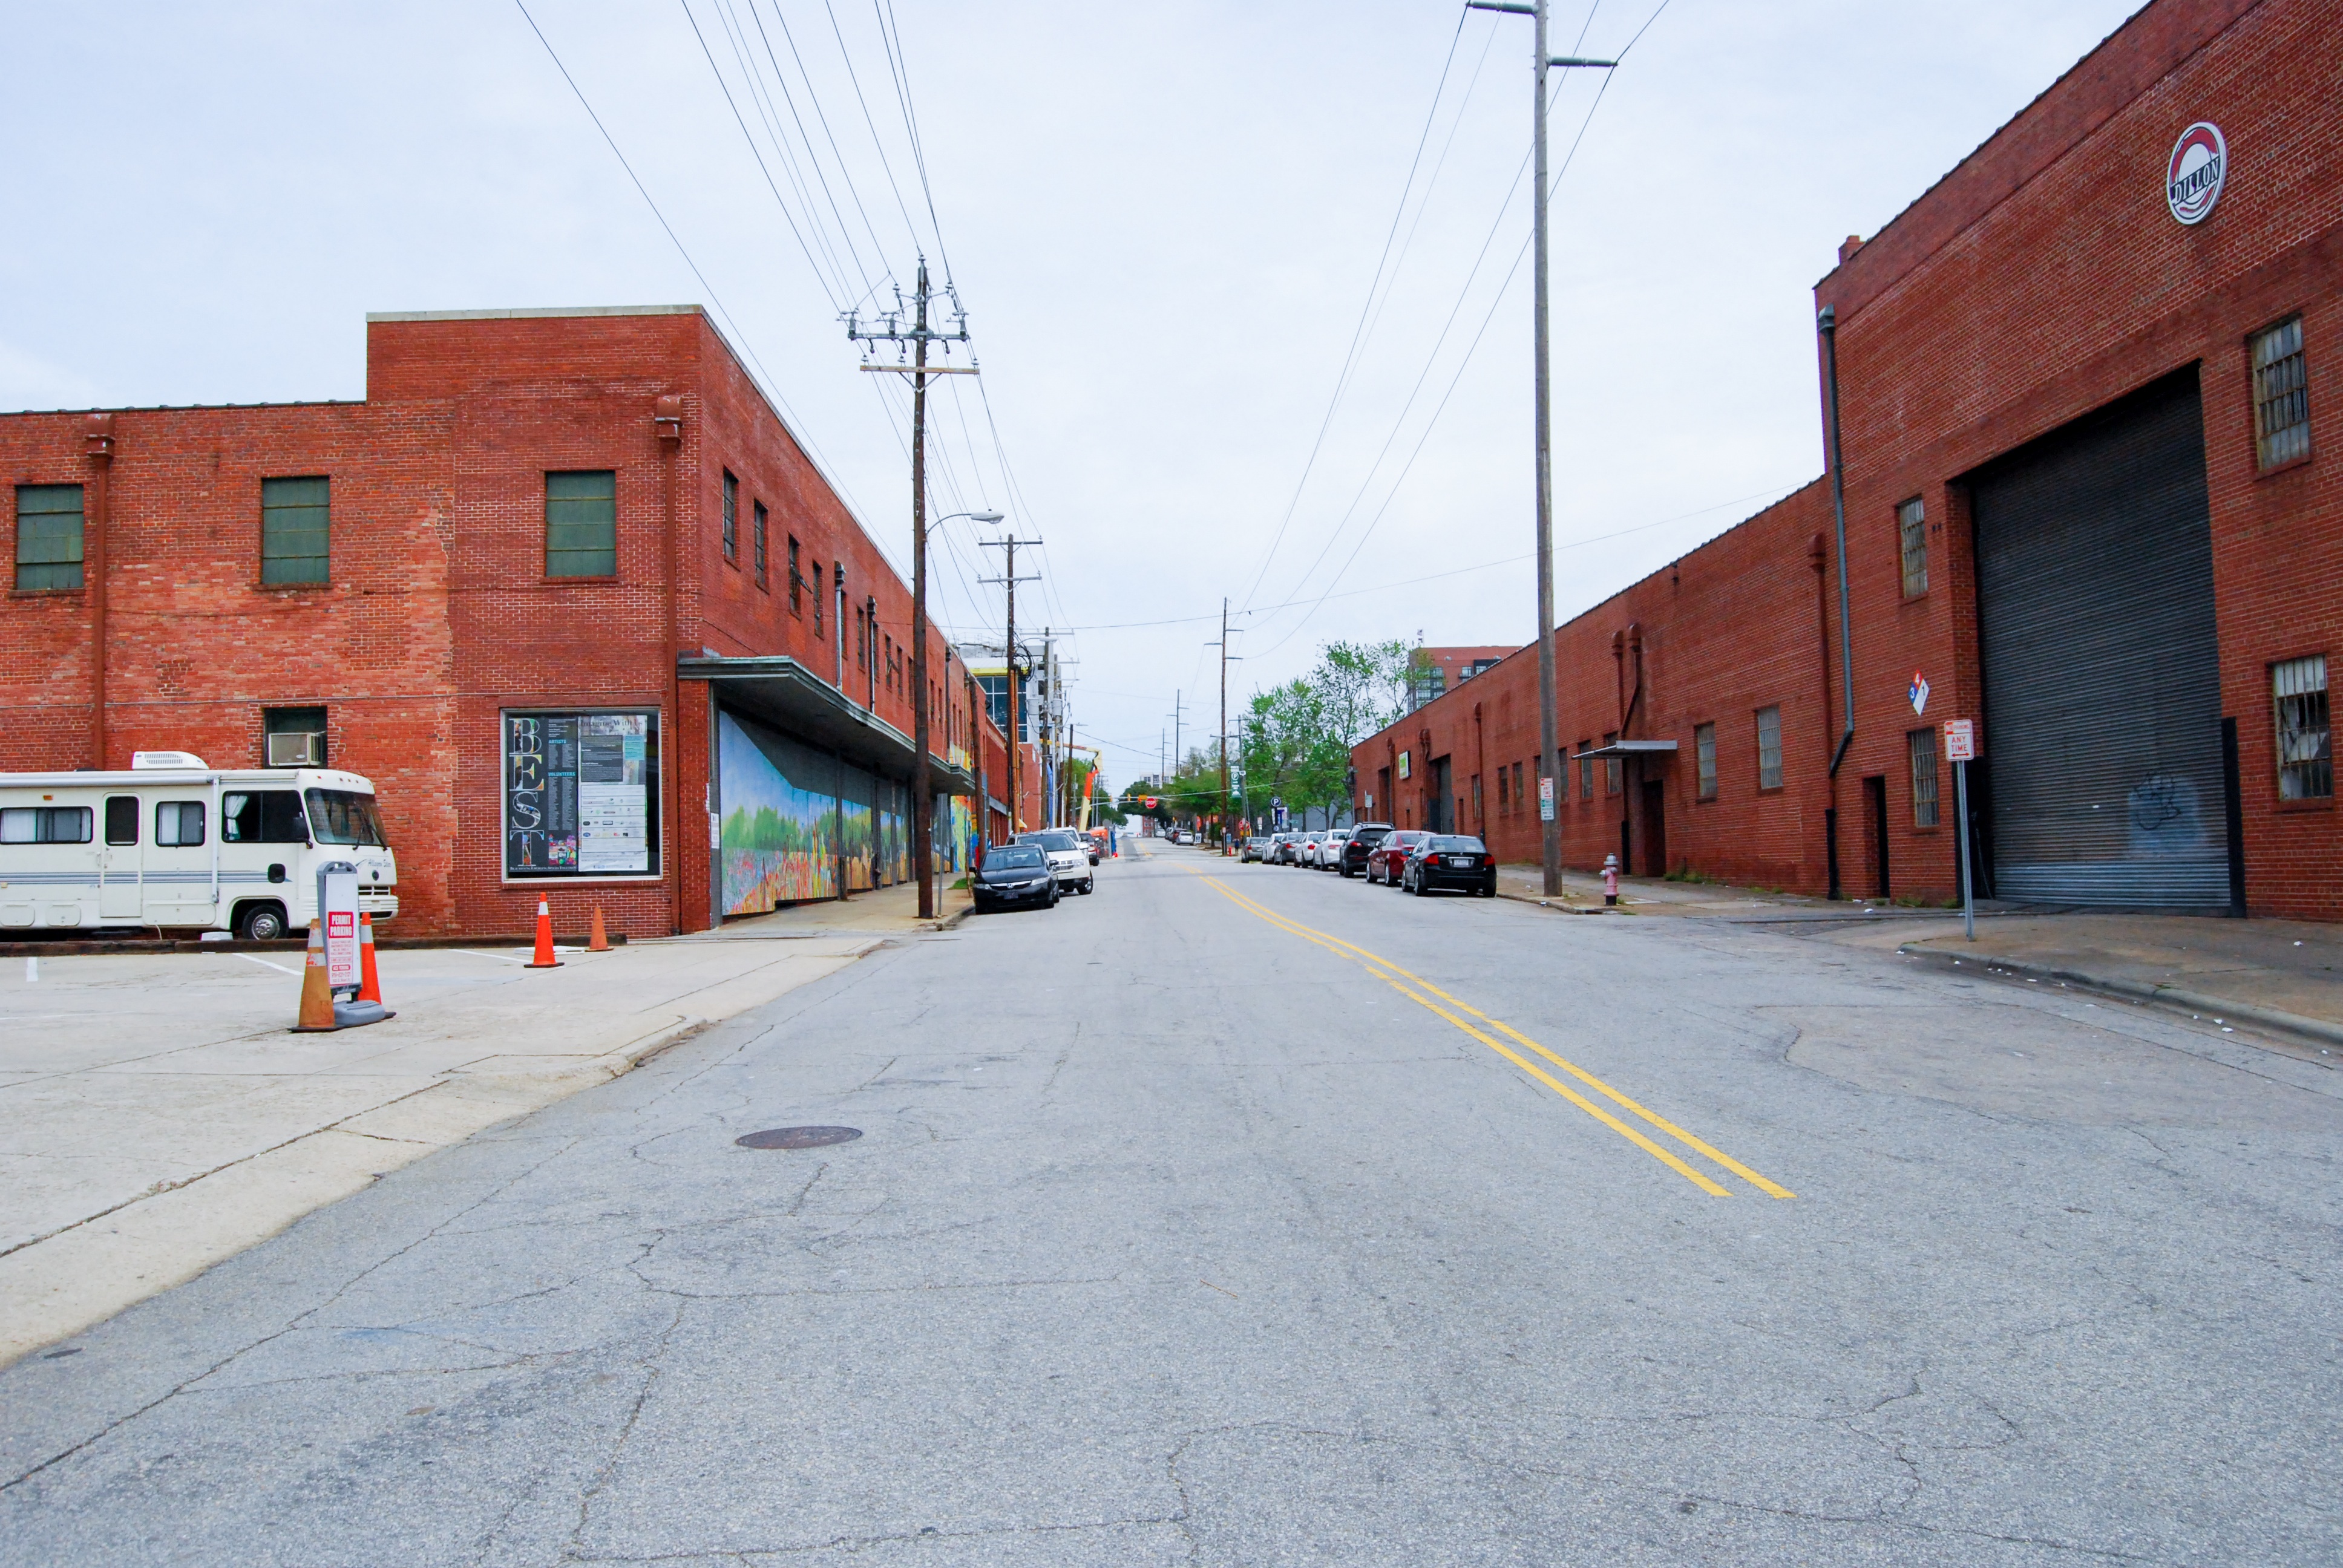
architecture, road, street, town, alley, city, asphalt, downtown, transport, suburb, facade, lane, infrastructure, neighbourhood, road surface, urban area, residential area, human settlement